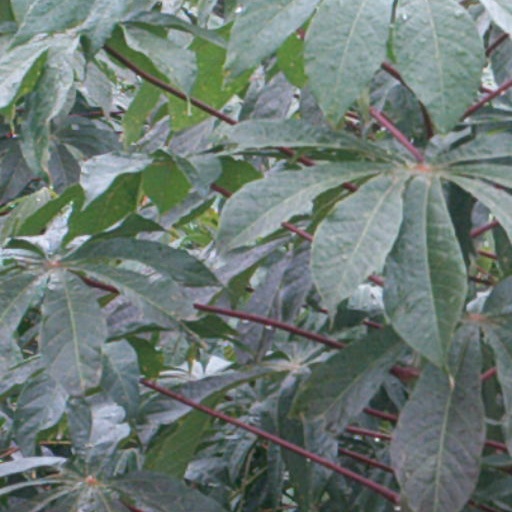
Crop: cassava